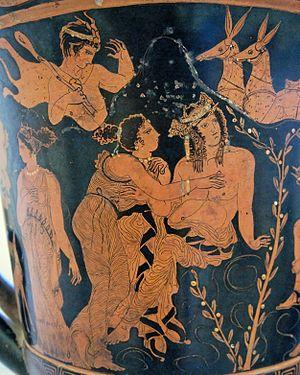
Phaon et Aphrodite, femme et Éros (?)
Dans la mythologie grecque, Phaon est un homme réputé pour sa beauté.